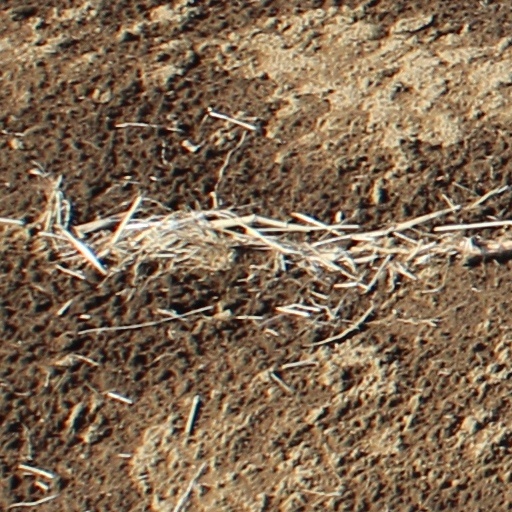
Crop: wheat